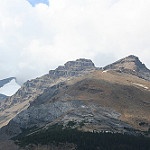
Label: mountain